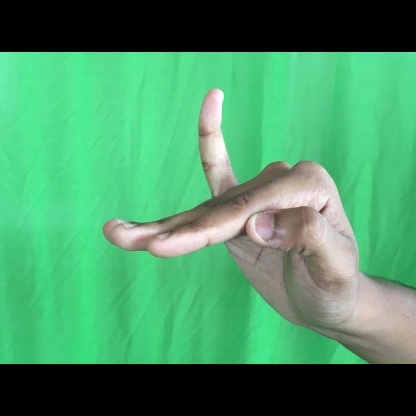
Mudra: Hamsapaksha